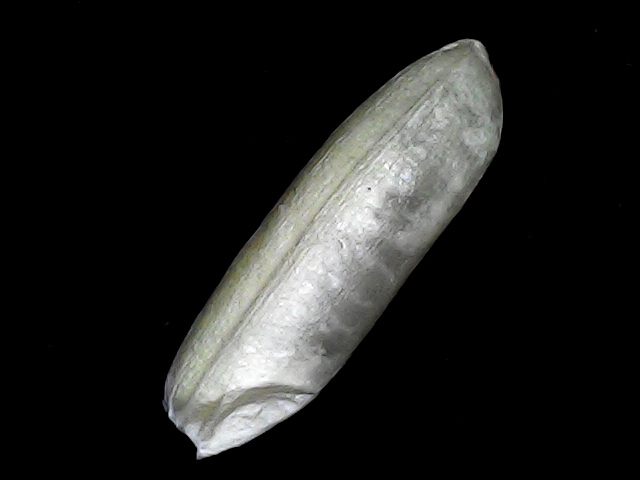
Rice variety: BRRI67